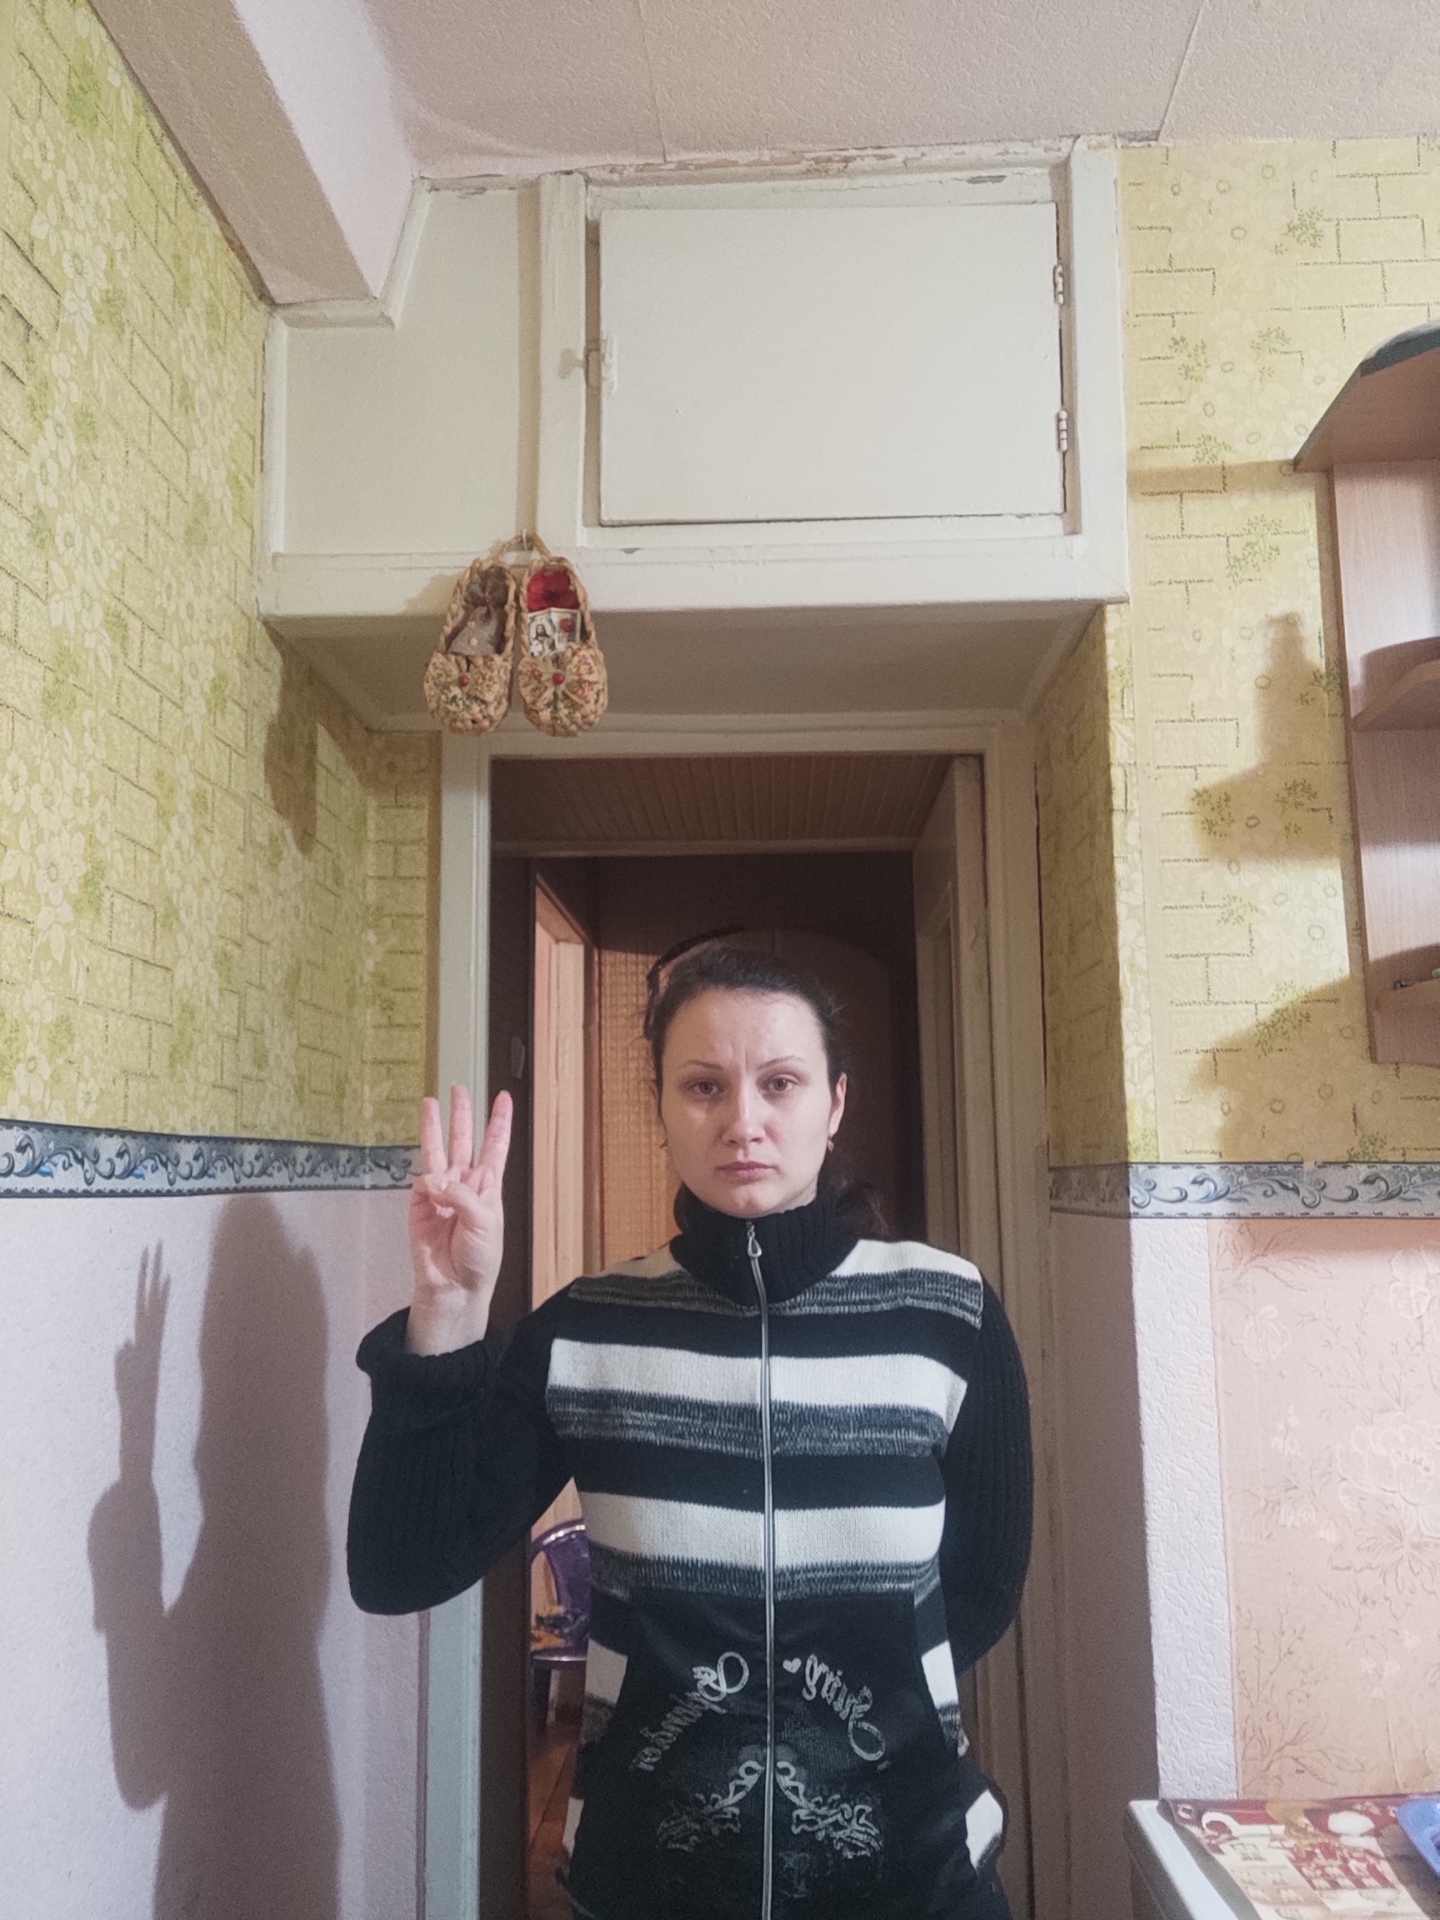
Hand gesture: three